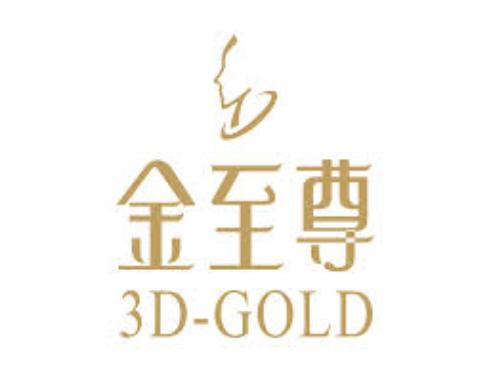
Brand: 3D-GOLD
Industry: Clothes